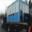
Label: truck